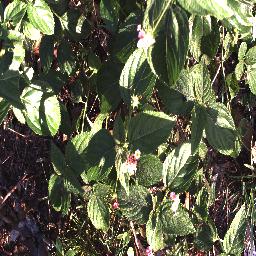
Label: lantana